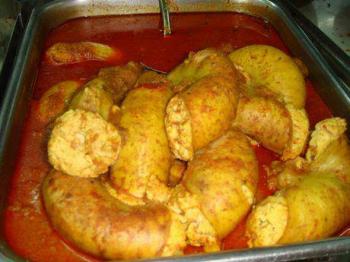
Label: gulai_tambusu